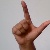
The image shows a hand gesture representing the letter 'L' in Indian Sign Language.